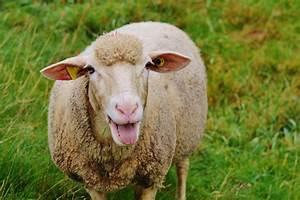
sheep